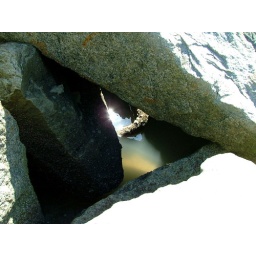
This is actually in the wall of rubble, out in the ocean